South Gare

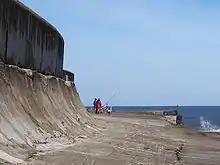
Fishing at the tip of South Gare breakwater

Built on the reclaimed land of Bran Sands is the ore terminal, sinter plant, coke plant, and blast furnace of SSI's Teesside Steelworks.